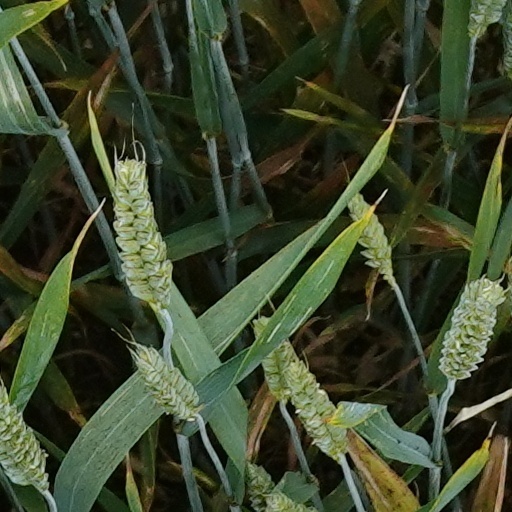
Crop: wheat